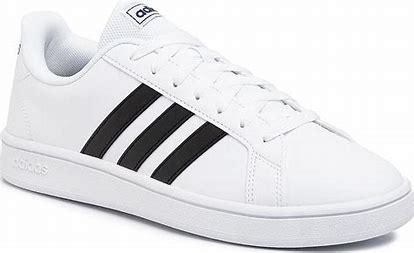
Brand: Adidas
Model: Grand Court Base